History of the Philippines (1565–1898)

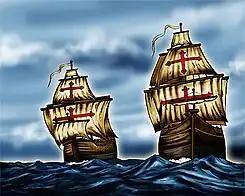

In time, the Spanish successfully took over the different local states one by one. Under Spanish rule, disparate barangays were deliberately consolidated into towns, where Catholic missionaries were more easily able to convert the inhabitants to Christianity. The missionaries converted most of the lowland inhabitants to Christianity. They also founded schools, a university, hospitals, and churches. To defend their settlements, the Spaniards constructed and manned a network of military fortresses across the archipelago. Slavery was also abolished. As a result of these policies the Philippine population increased exponentially.